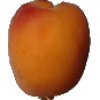
Label: apricot